Visionaire

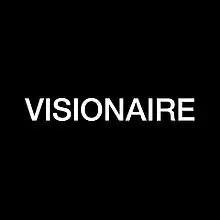
Visionaire Logo

Visionaire is a company based in New York City that creates films, experiences, and events in addition to an eponymous publication that intersect art, fashion, film, and contemporary culture across multiple platforms. Artists and designers often work in collaboration with Visionaire to produce interpretations on a theme.